John Cabot University

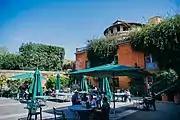
The courtyard of the Guarini Campus

John Cabot University's Master of Arts (MA) in Art History is based in Rome. There is an emphasis on first-hand research among the museums, monuments, and archeological sites of Rome.